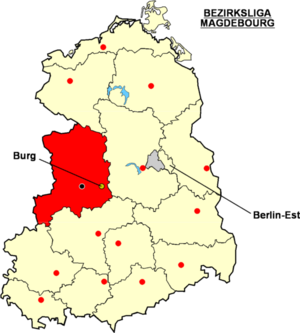
Localisation de Burg dans la ""Bezirksliga Magdebourg"" Catégorie:Logo de clubs de football - Allemagne"
Le Burger BC 08 est un club allemand de football localisé dans la ville de Burg, en Saxe-Anhalt.